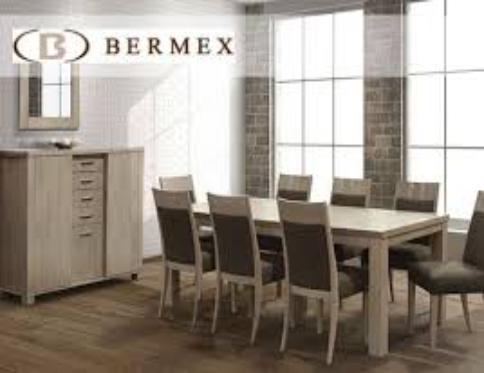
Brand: bermex
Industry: Necessities